Nintendo marketing

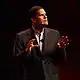
Reggie Fils-Aime

Reginald "Reggie" Fils-Aimé joined Nintendo in December 2003 as the Executive Vice President of Sales and Marketing. He was responsible for all sales and marketing activities for Nintendo in the United States, Canada, and Latin America. Fils-Aimé shot to fame in May 2004 with the opening line of Nintendo's E3 press conference: "My name is Reggie. I'm about kickin' ass, I'm about takin' names, and "we're" about makin' games." His theatrical antics, flying in the face of Nintendo's long-standing "kiddie" image, gained a cult following soon after, with many gamers calling him the "Regginator". Following the conference, many images of him spread across the Web. Fils-Aimé is considered to be responsible for revamping Nintendo's public relations in North America, leading many fans and members of the press to dub his arrival the "Reggielution" (after "Revolution", the code name for the Wii). He speaks highly of the "blue oceans" strategy, which attempts to bring in people who are not traditionally gamers. His expertise is with youth marketing, although he made an effort to reach out to the elderly using games like "" and "Nintendogs". In October 2007, Fils-Aimé was promoted to president and chief operating officer of NoA. On February 21, 2019, Fils-Aimé publicly announced that he is now retiring and handing over his presidency of Nintendo of America to Doug Bowser.